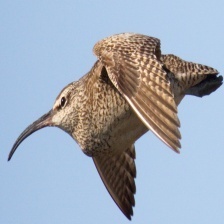
Species: WHIMBREL
Scientific name: NUMENIUS PHAEOPUS